Charles B. Lore Elementary School

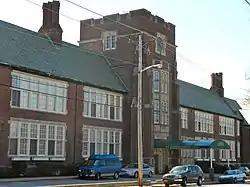
Charles B. Lore School, March 2010

Charles B. Lore Elementary School is a historic elementary school building located in Wilmington, New Castle County, Delaware. It was built in 1932, and is a -story, E-shaped red brick building in the Collegiate Gothic style. It features a four-story central tower, steep pitched, slate gable roof, stone surrounds on windows and doors, and battlements above entryways. The school was named for Charles B. Lore (1831-1911). It was closed in 1981 because of declining enrollment. Prior to its closure, it was a part of the Red Clay School District. It was later converted to an assisted living facility.